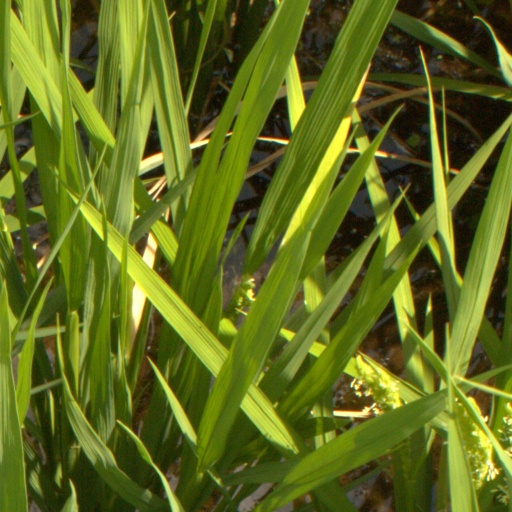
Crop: rice